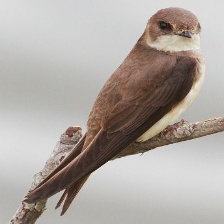
Species: SAND MARTIN
Scientific name: RIPARIA RIPARIA